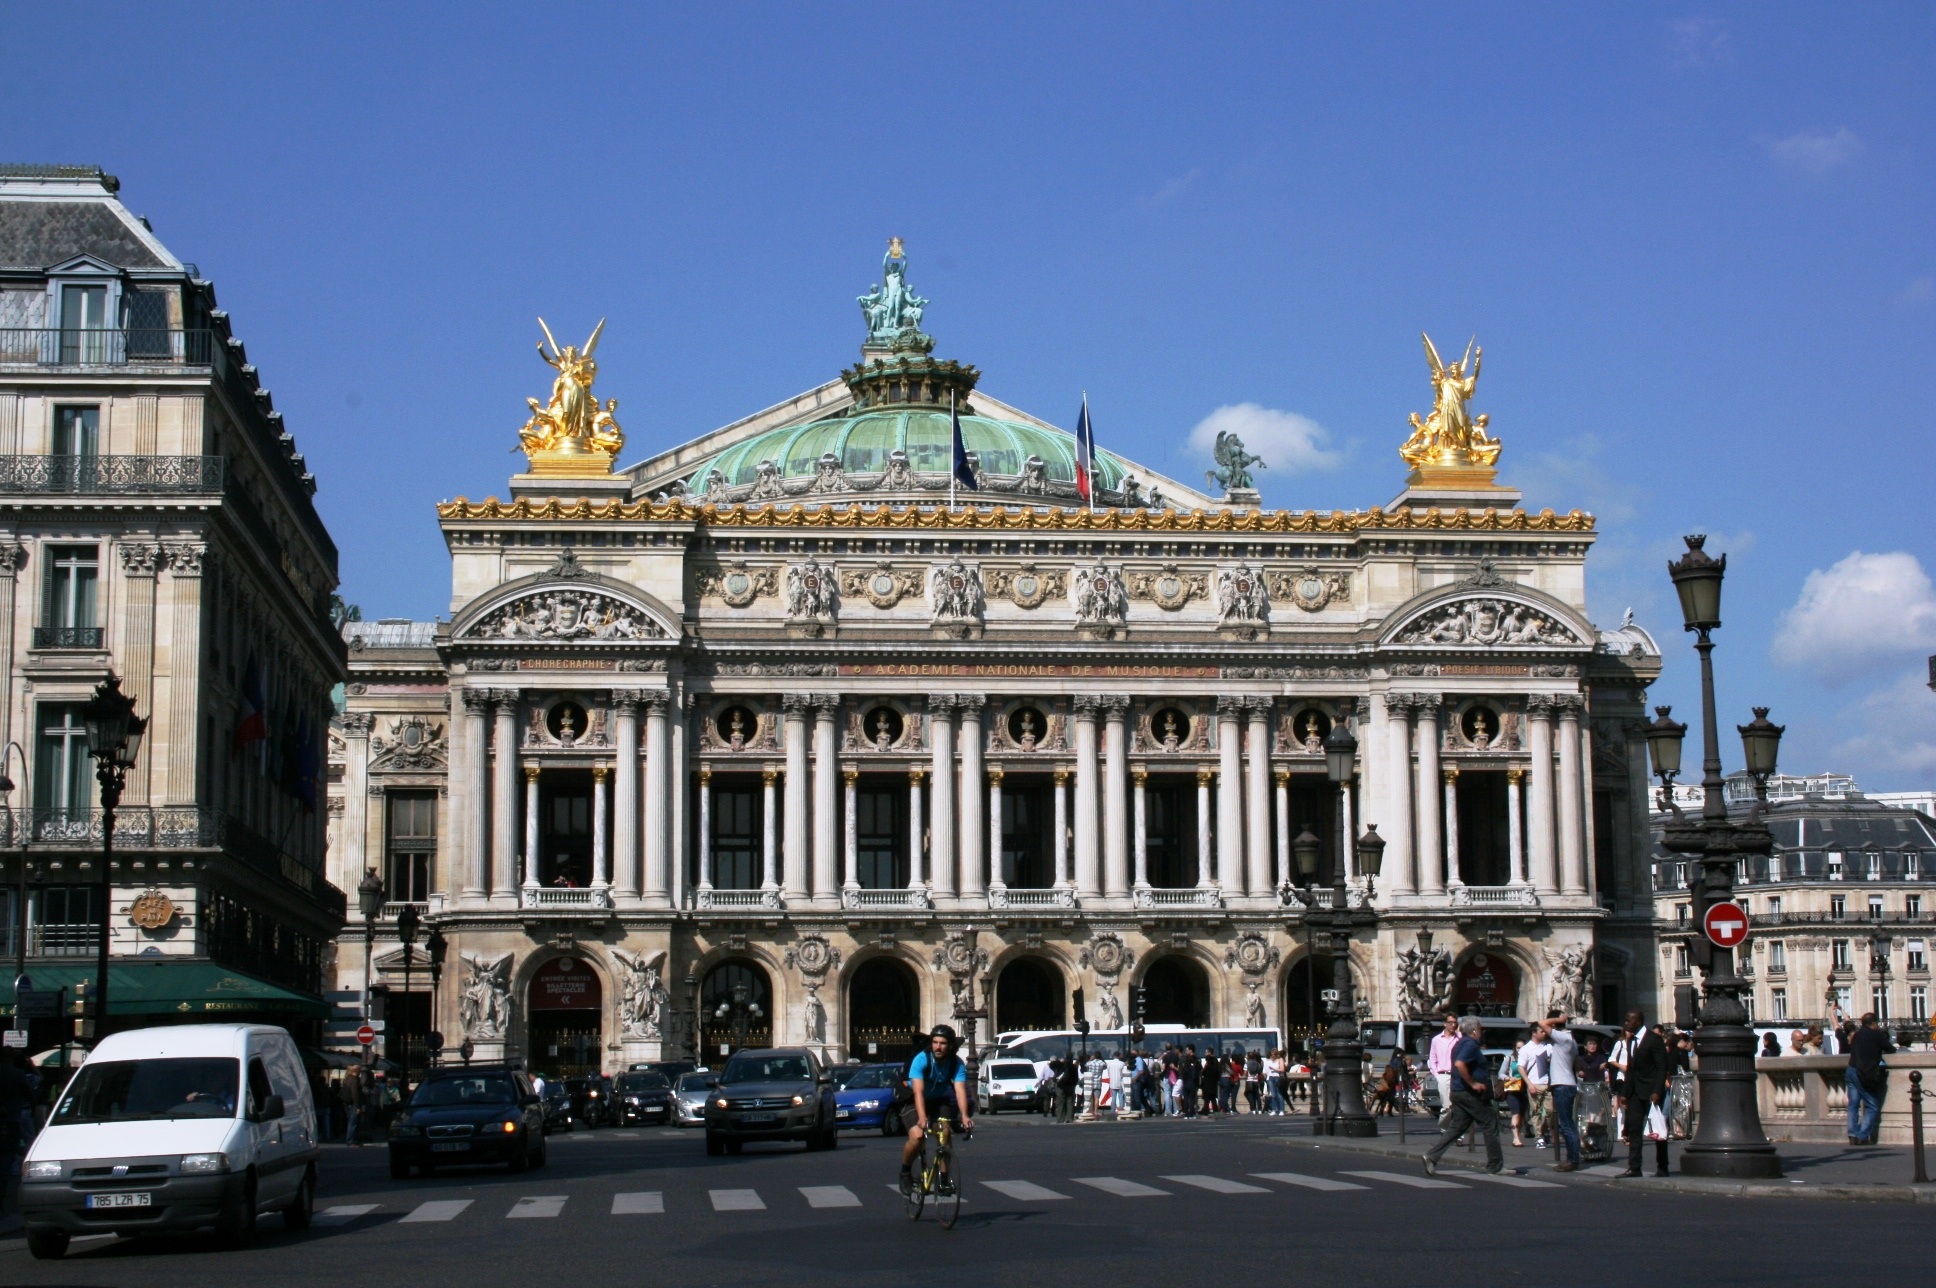
architecture, building, palace, city, paris, cityscape, downtown, opera house, plaza, landmark, facade, tourism, town square, metropolis, human settlement, opera garnier, the paris opera